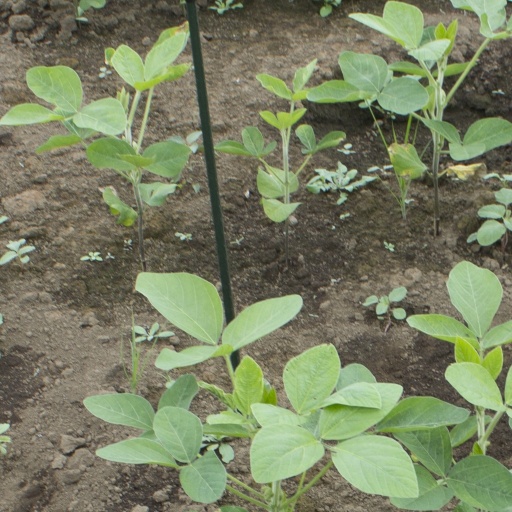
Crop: soybean